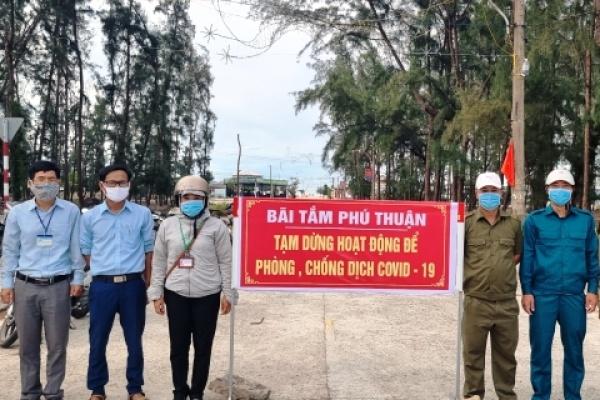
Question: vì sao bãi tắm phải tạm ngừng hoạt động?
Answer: bãi tắm tạm ngừng hoạt động để phòng, chống dịch covid-19